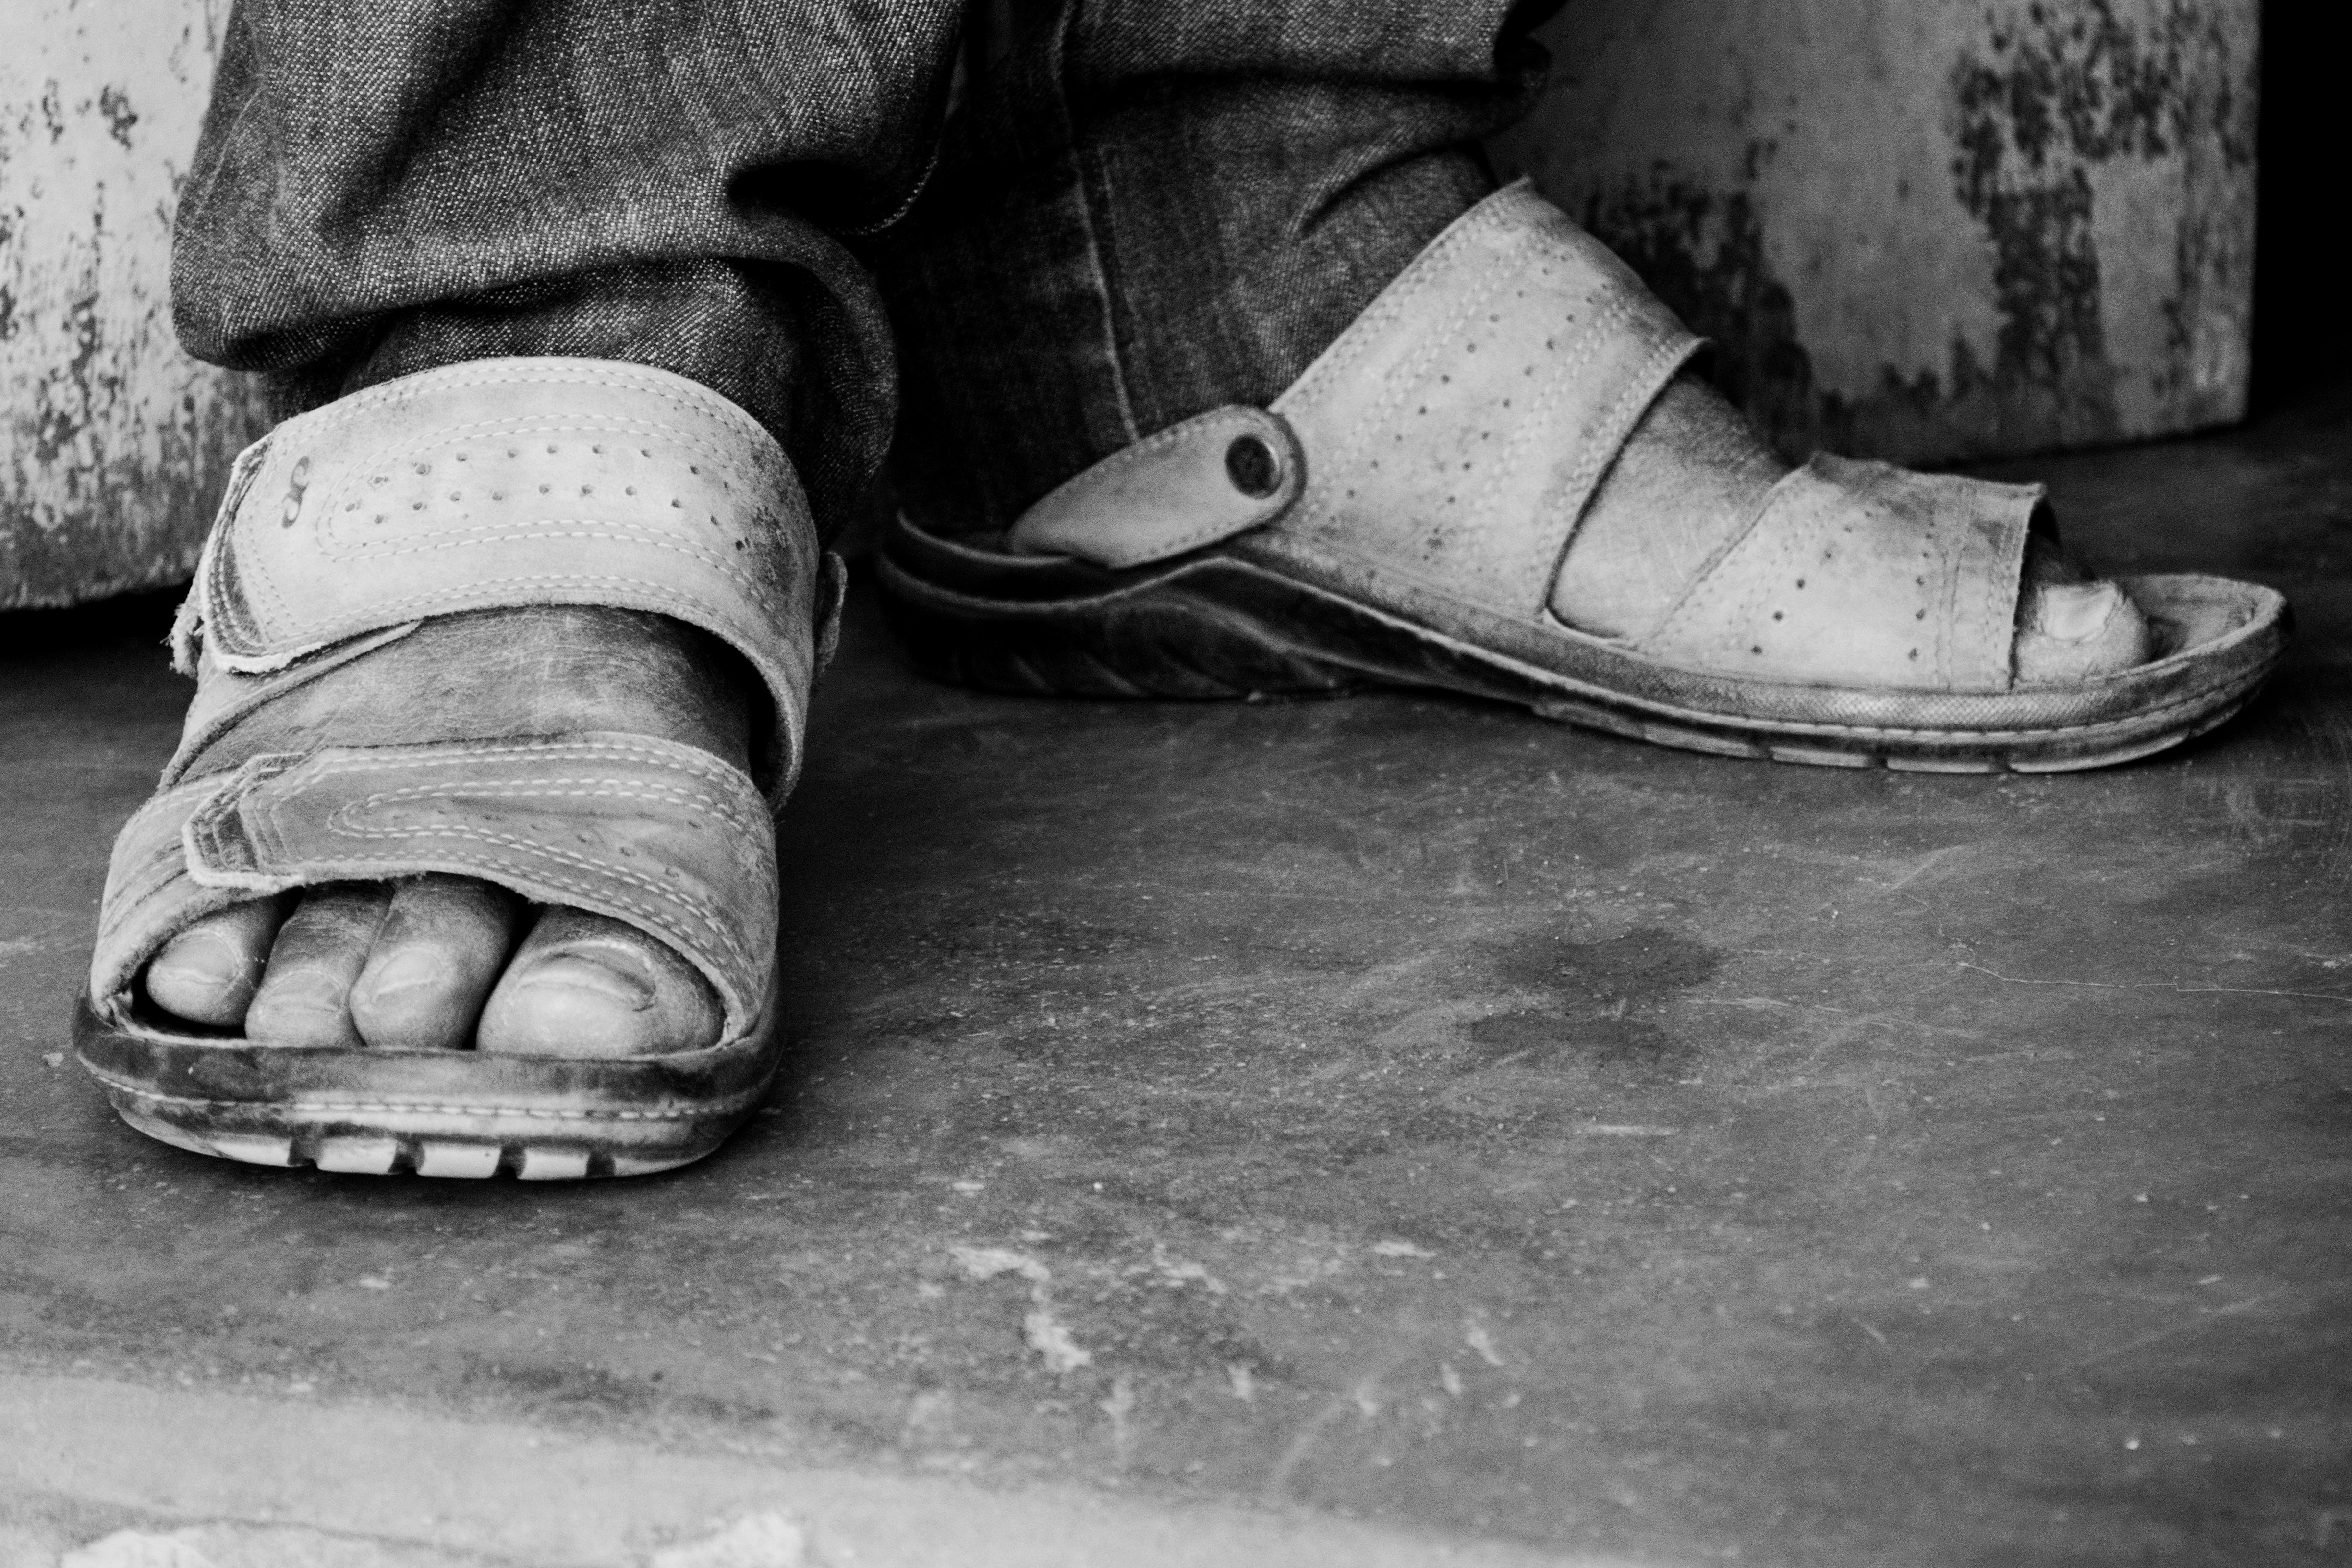
man, shoe, black and white, white, photography, feet, boot, leg, spring, black, monochrome, sandals, footwear, photograph, monochrome photography